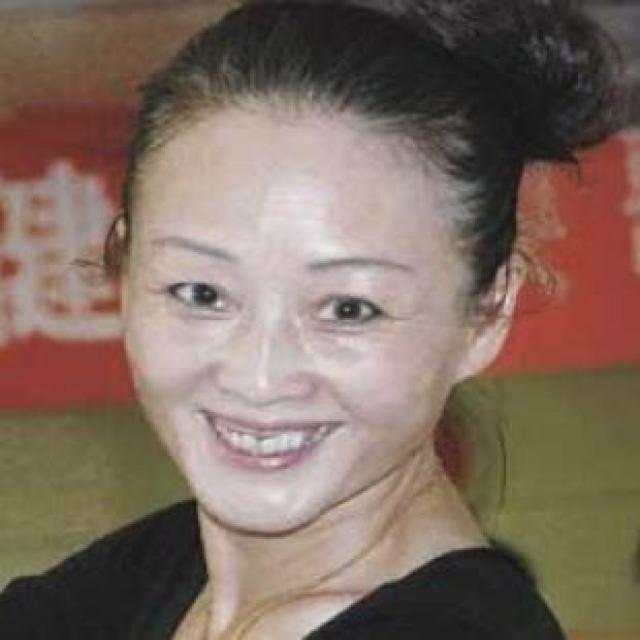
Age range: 45-64